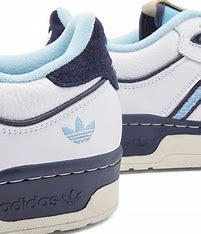
Brand: Adidas
Model: Rivalry